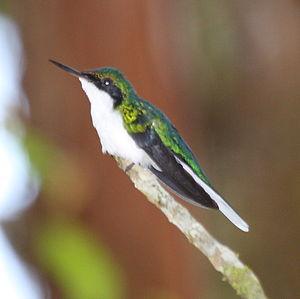
Le Colibri féerique est une espèce d'oiseaux de la famille des Trochilidae. D'après Alan P. Peterson, c'est une espèce monotypique.
Heliothryx est un genre d'oiseaux-mouches de la sous-famille des Trochilinae.